Krekenava Regional Park

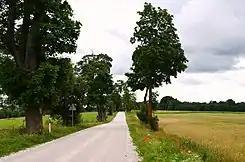
A countryside road near Vadaktai

There are many cultural monuments in the park, such as historical Bakainiai hillfort in Bakainiai village, on the bank of the Liaudė river, Upytė hillfort, famous as the former estate place where semi-legendary nobleman Čičinskas lived, Burveliai village with an ancient offering hill ("alkakalnis") and mythological stone, also Barinė ancient burial place.